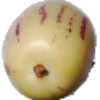
Label: pepino